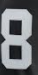
Number: 8